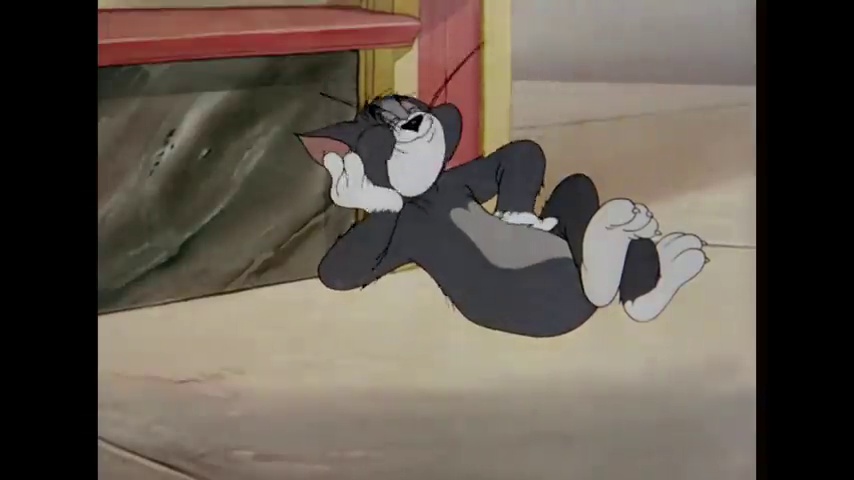
Portrait style: Cartoon Portrait